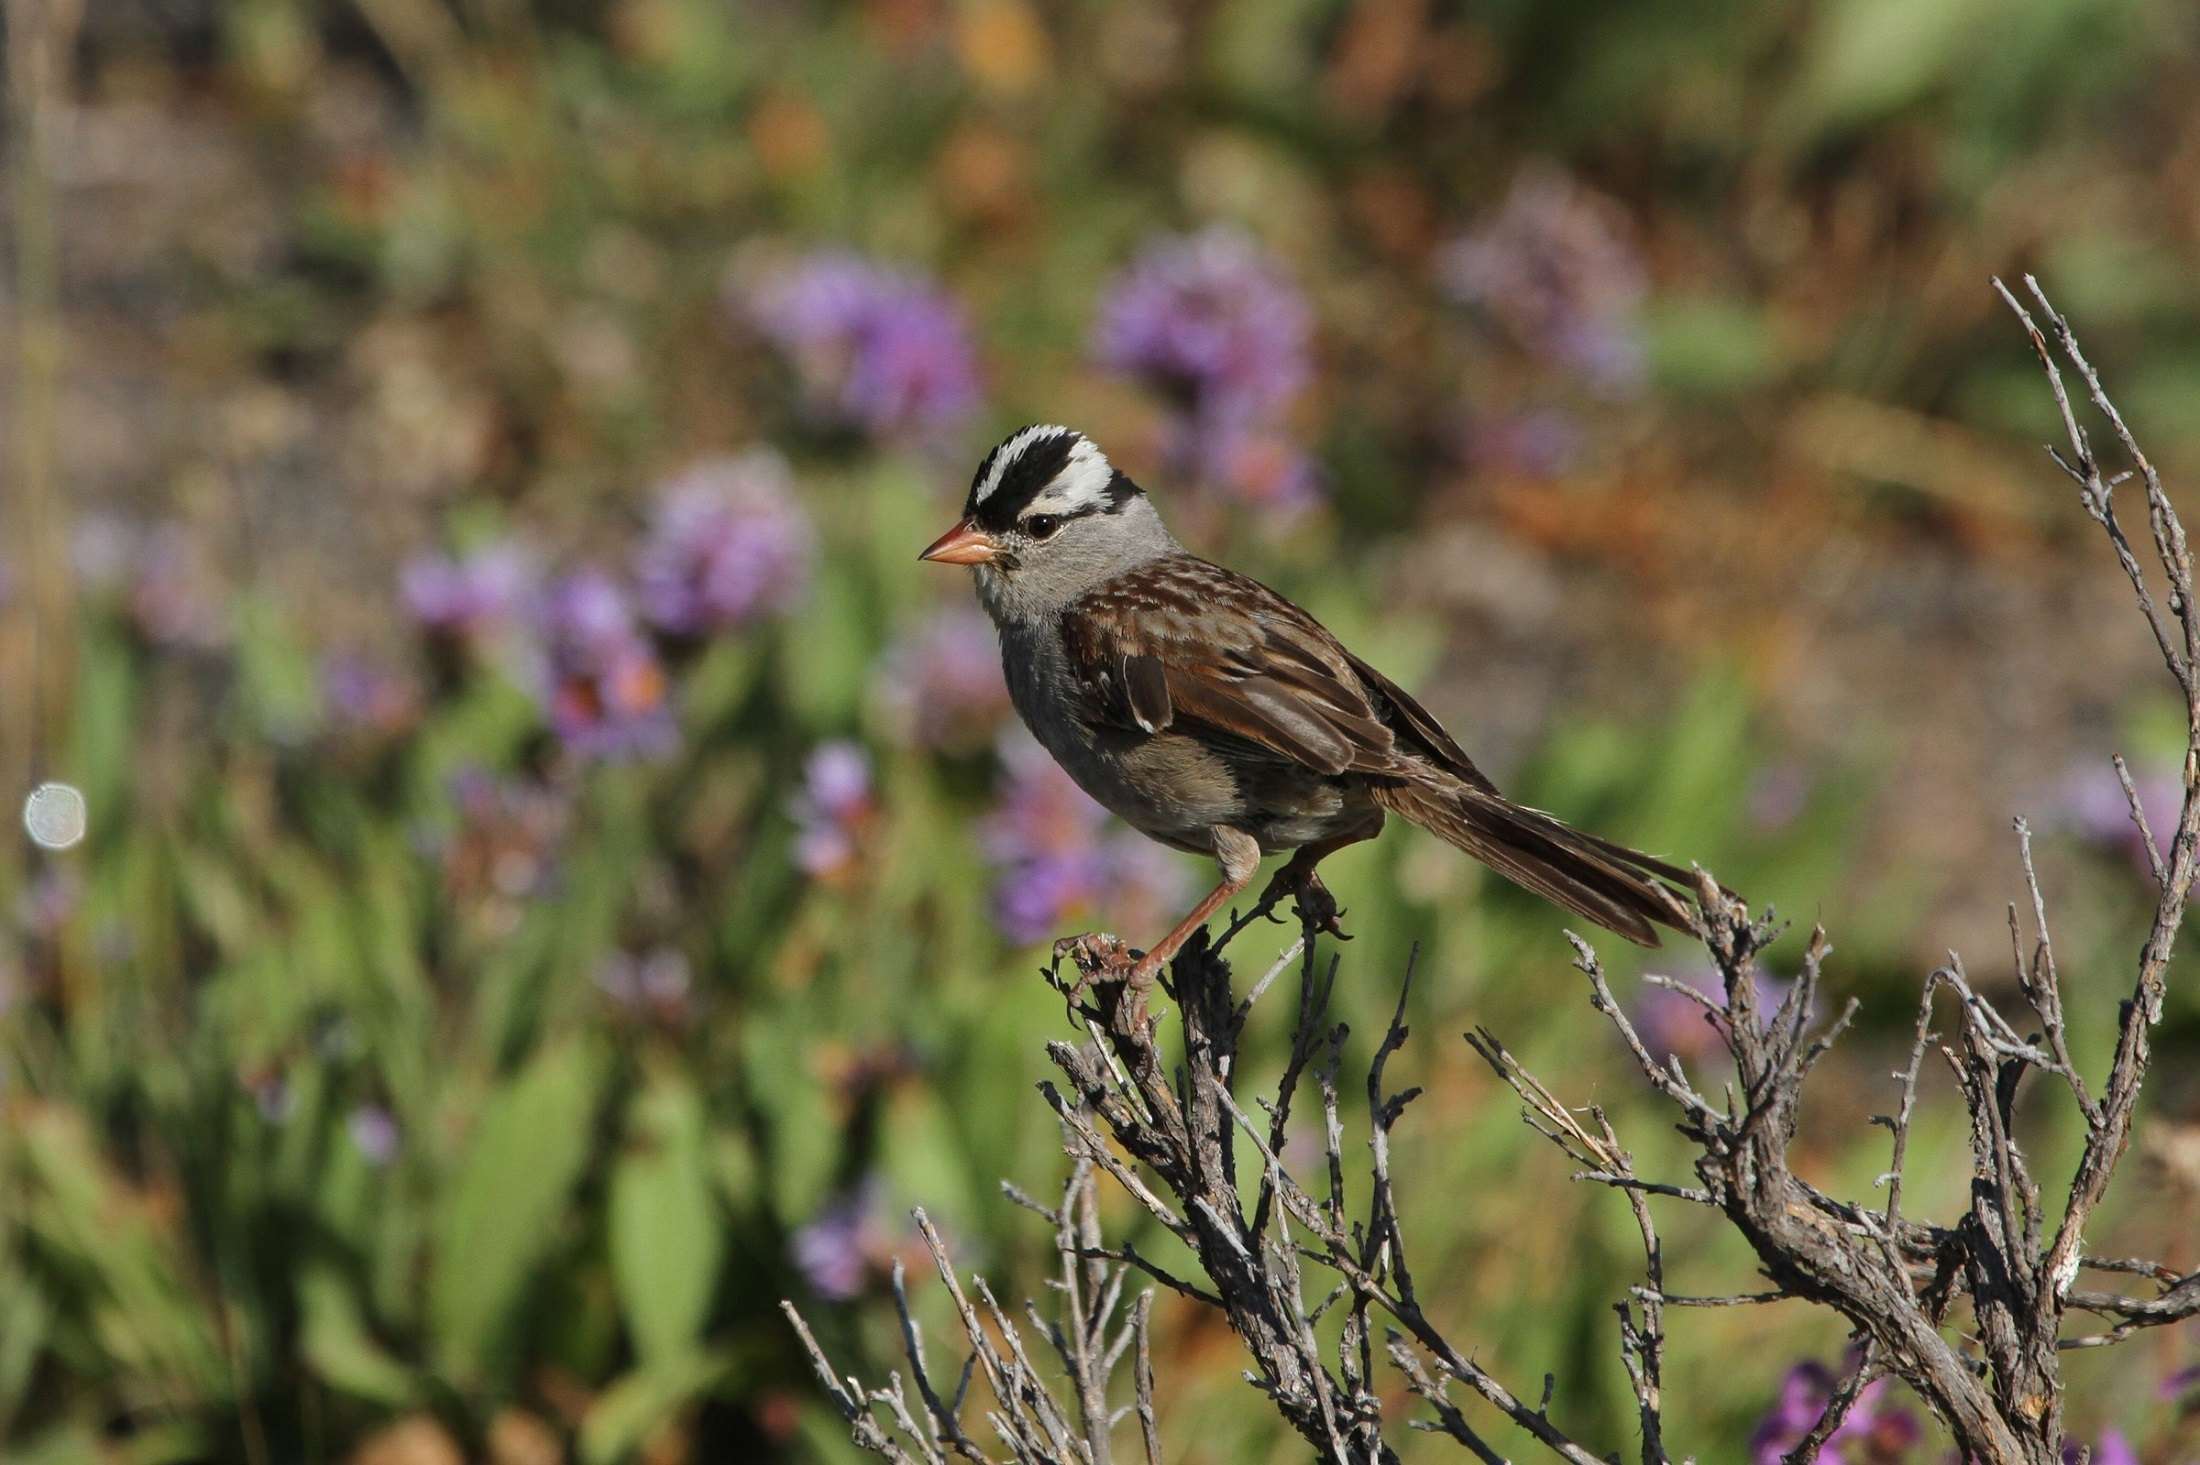
nature, branch, bird, flower, profile, looking, wildlife, wild, portrait, beak, fauna, close up, feathers, head, vertebrate, sparrow, finch, perched, house sparrow, perching bird, white crowned sparrow, zonotrichia leucophrys